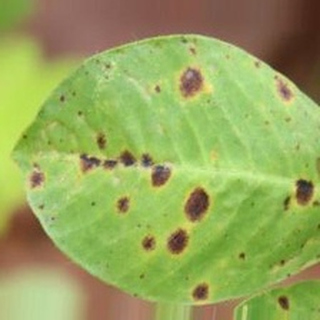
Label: groundnut_late_leaf_spot